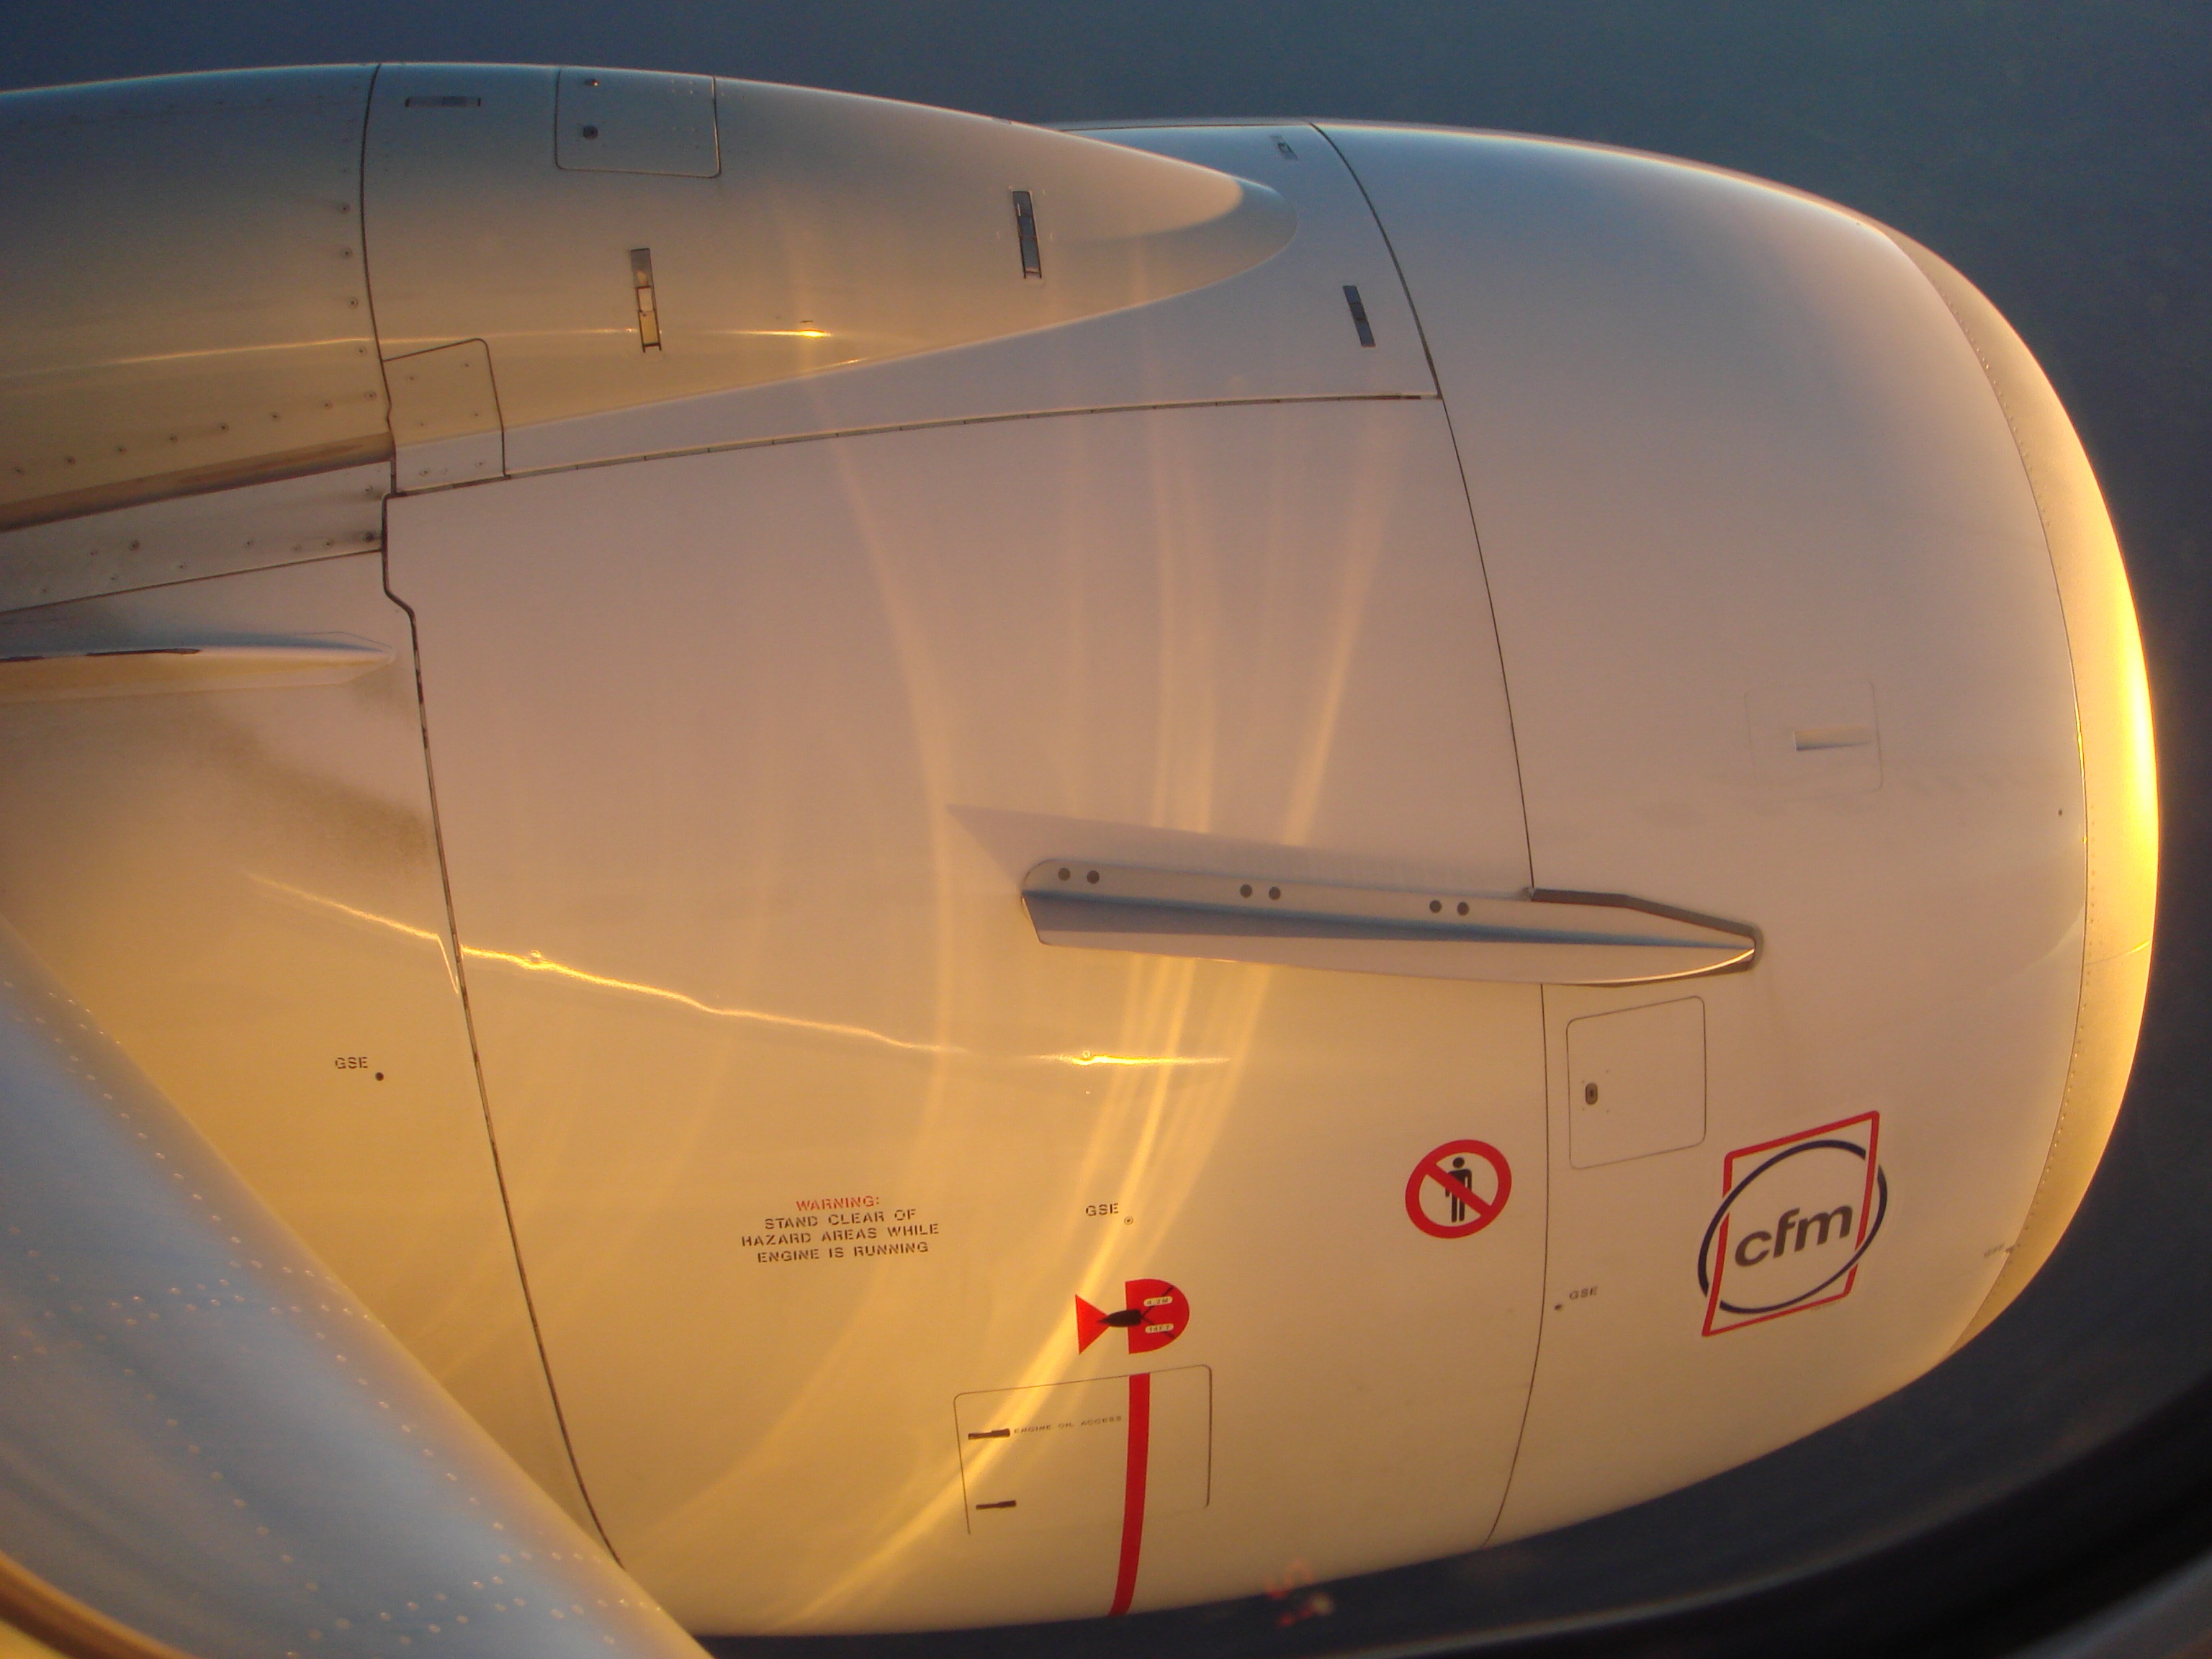
wing, airplane, aircraft, jet, vehicle, airline, aviation, flight, aeroplane, airliner, engine, jet engine, jetliner, jet aircraft, atmosphere of earth, wide body aircraft, aircraft engine